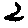
Label: 2